Stade Sébastien Charléty

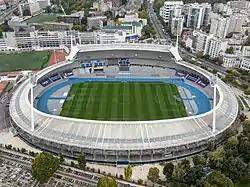
Aerial view of the stadium, looking westward

Stade Sébastien-Charléty, also known as Stade Charléty or Charléty, is a multi-purpose stadium located in the 13th arrondissement of Paris, France. Comprising a running track and a football field, the stadium is a 20,000-seat state-owned venue used for numerous sports and events. It is also the current home ground of the rugby union team of Paris Université Club, who operate the venue.